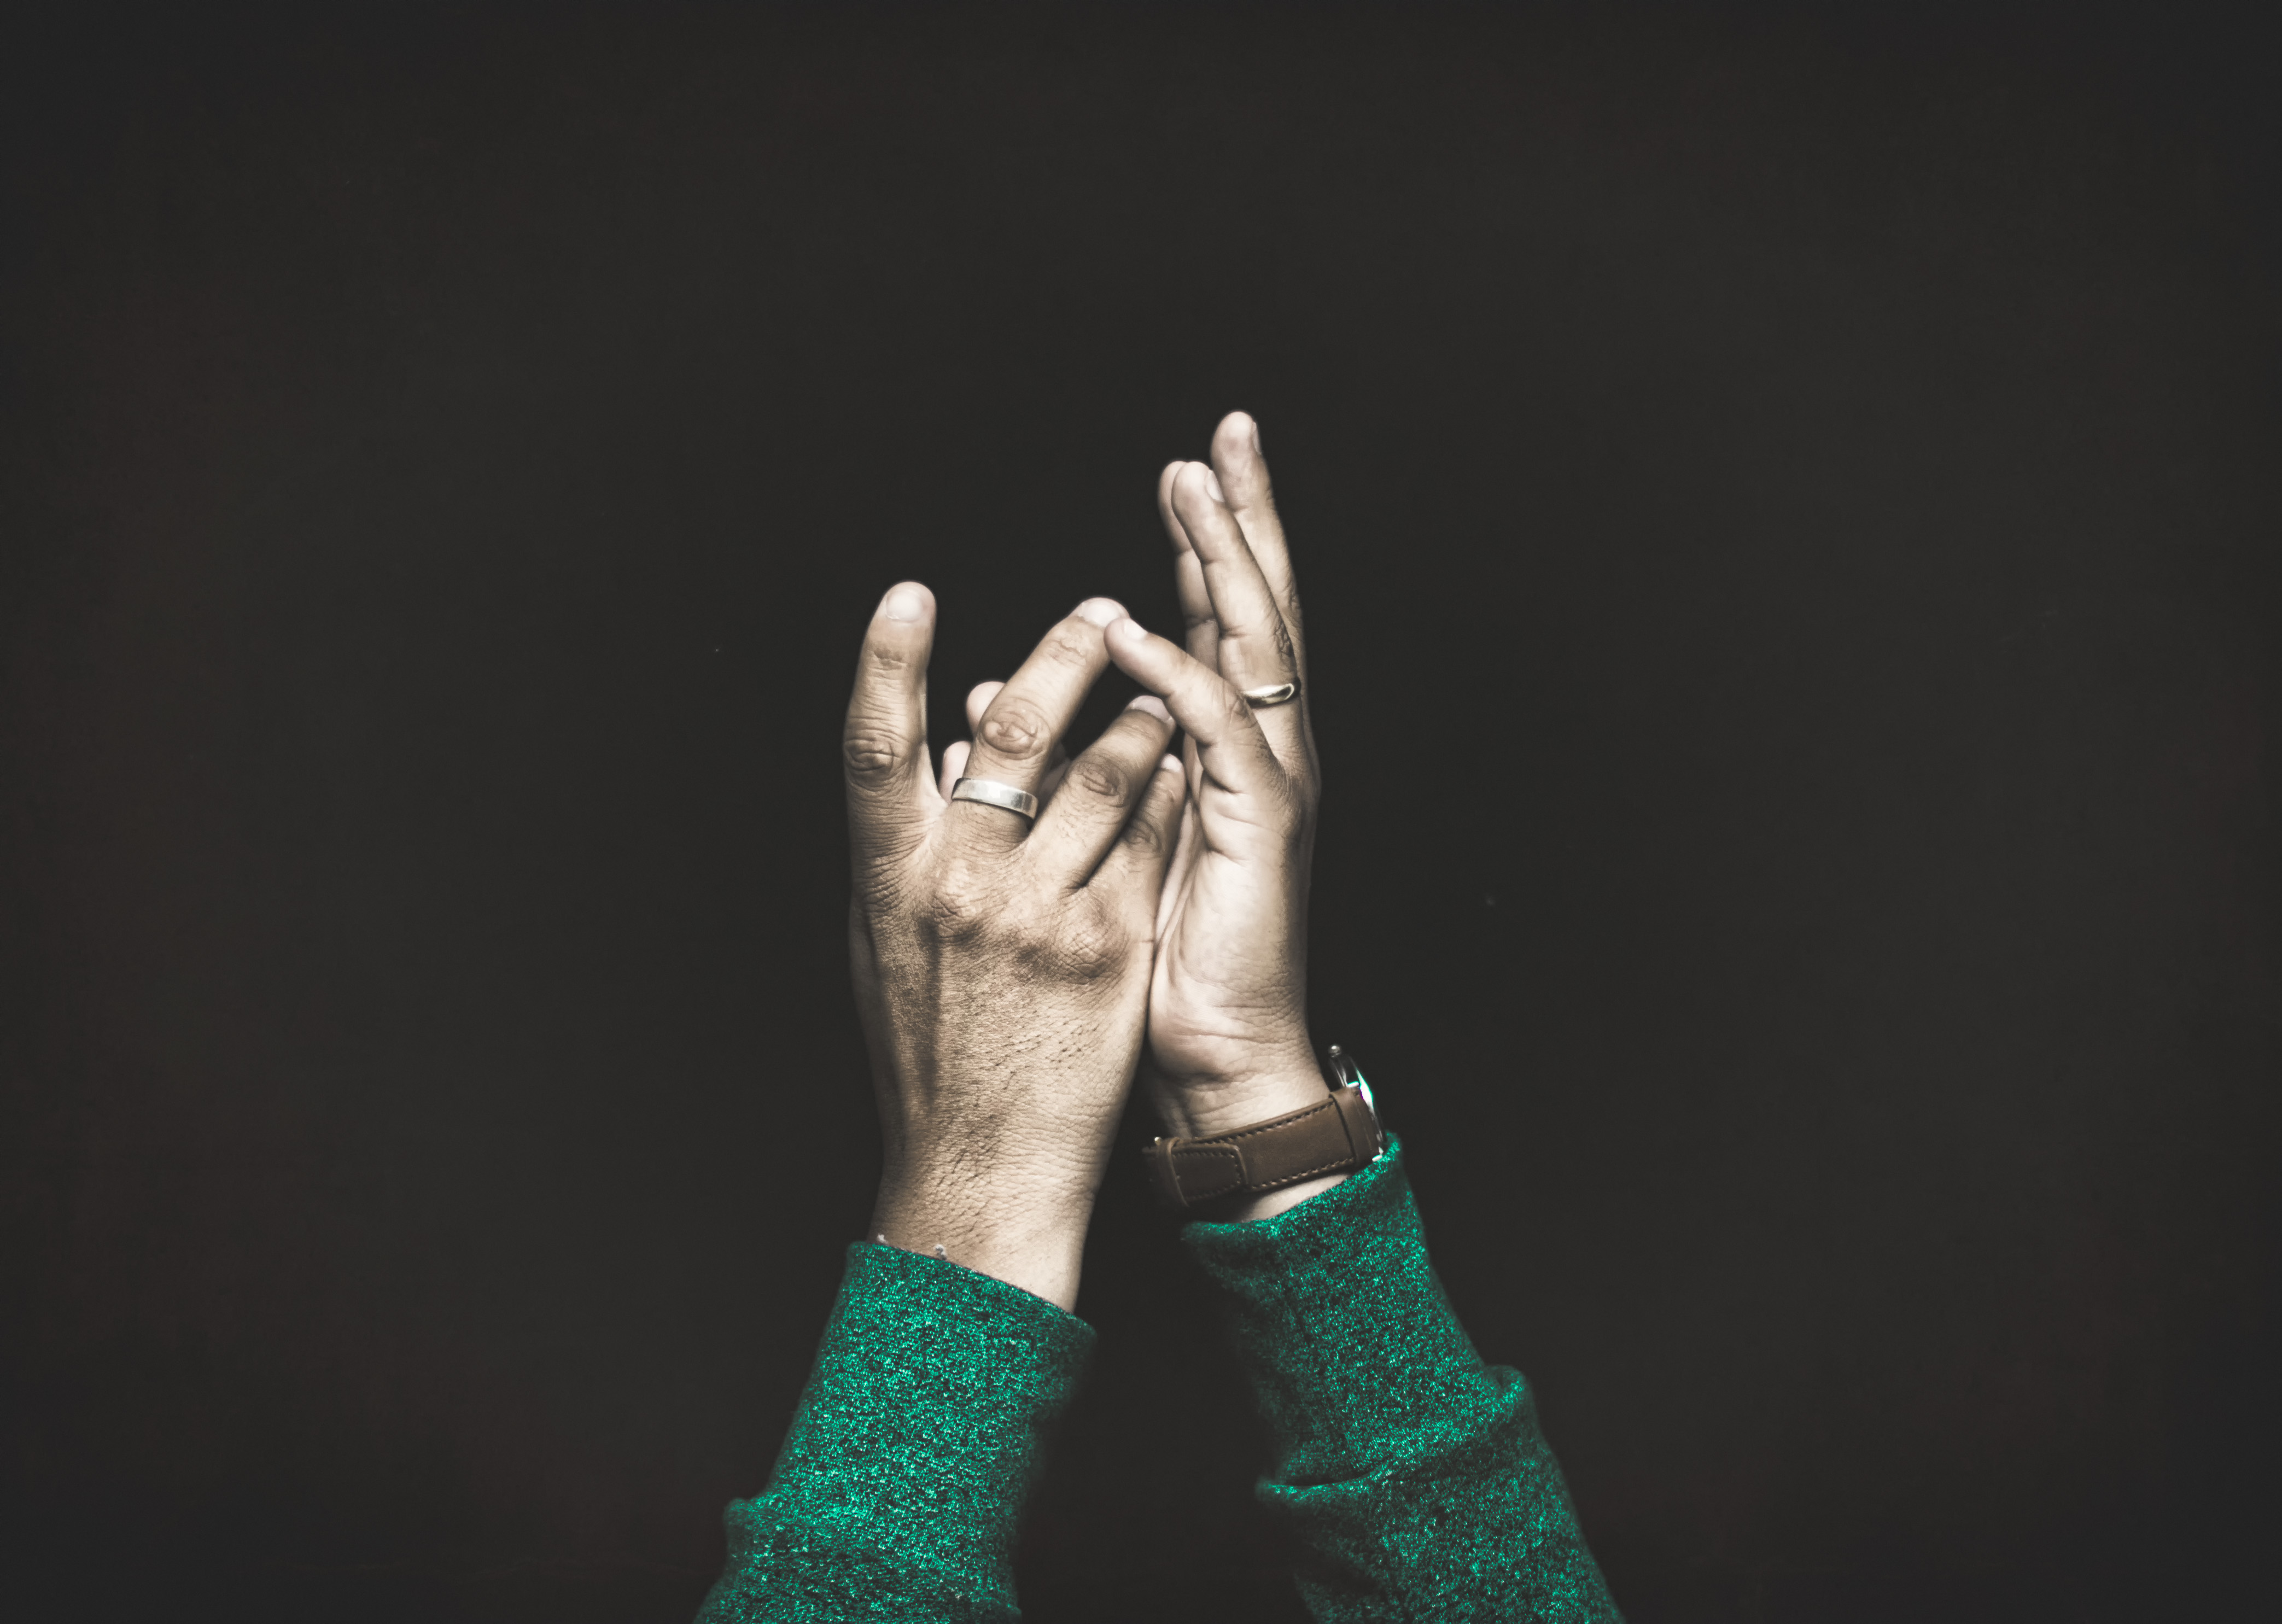
hand, photography, finger, color, darkness, black, close up, wristwatch, hands, rings, interaction, sense